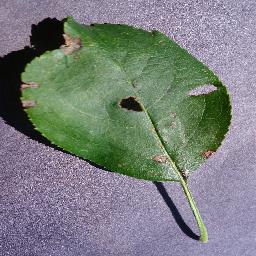
Label: Apple___Black_rot